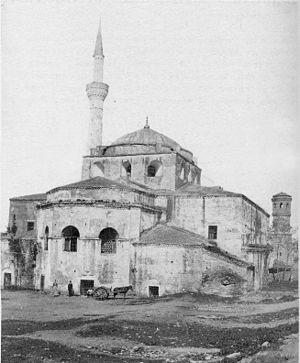
L'église Sainte-Sophie est l'une des plus anciennes églises de Thessalonique. Elle est inscrite depuis 1988 sur la liste du patrimoine mondial de l'UNESCO au sein du bien intitulé « Monuments paléochrétiens et byzantins de Thessalonique ».
Thessalonique ou parfois Salonique est la deuxième ville de Grèce, chef-lieu du nome du même nom, située au fond du golfe Thermaïque et de la périphérie de Macédoine centrale.